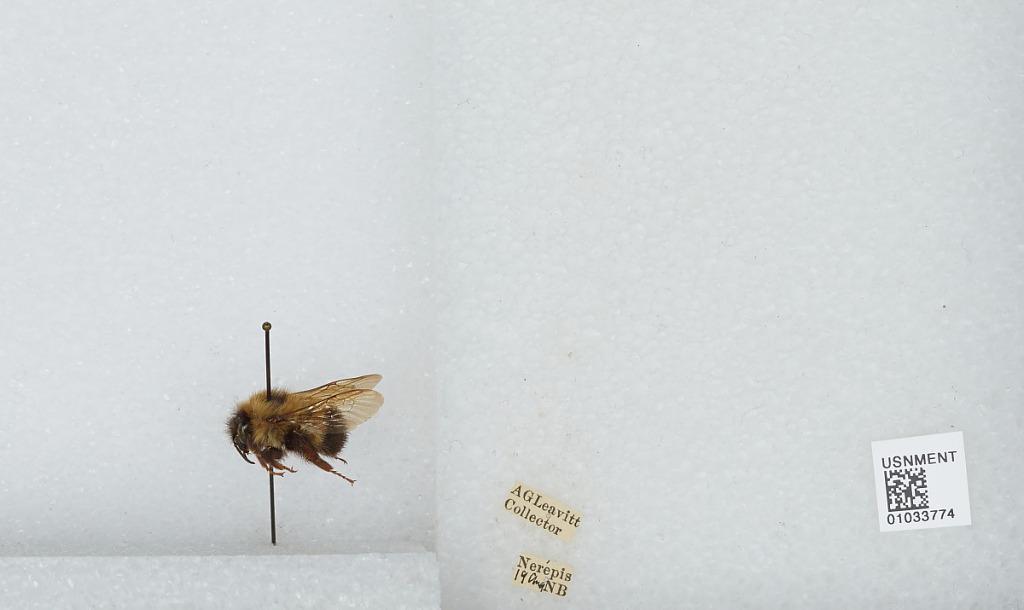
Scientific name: Bombus (Pyrobombus) vagans vagans Smith
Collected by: A. Leavitt
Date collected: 1919-8-
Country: Canada
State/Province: New Brunswick
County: Kings
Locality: Nerepis
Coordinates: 45.3969, -66.3072